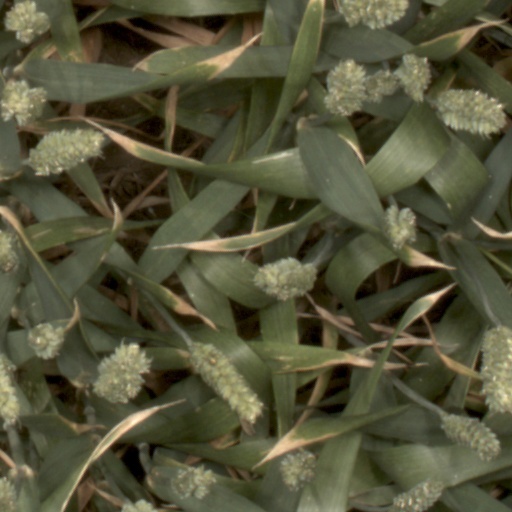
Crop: wheat